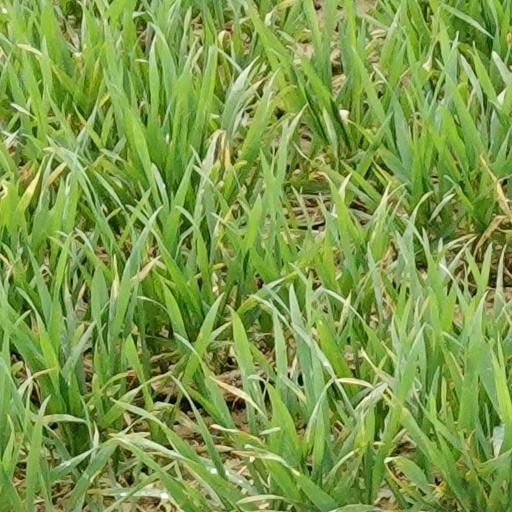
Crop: wheat